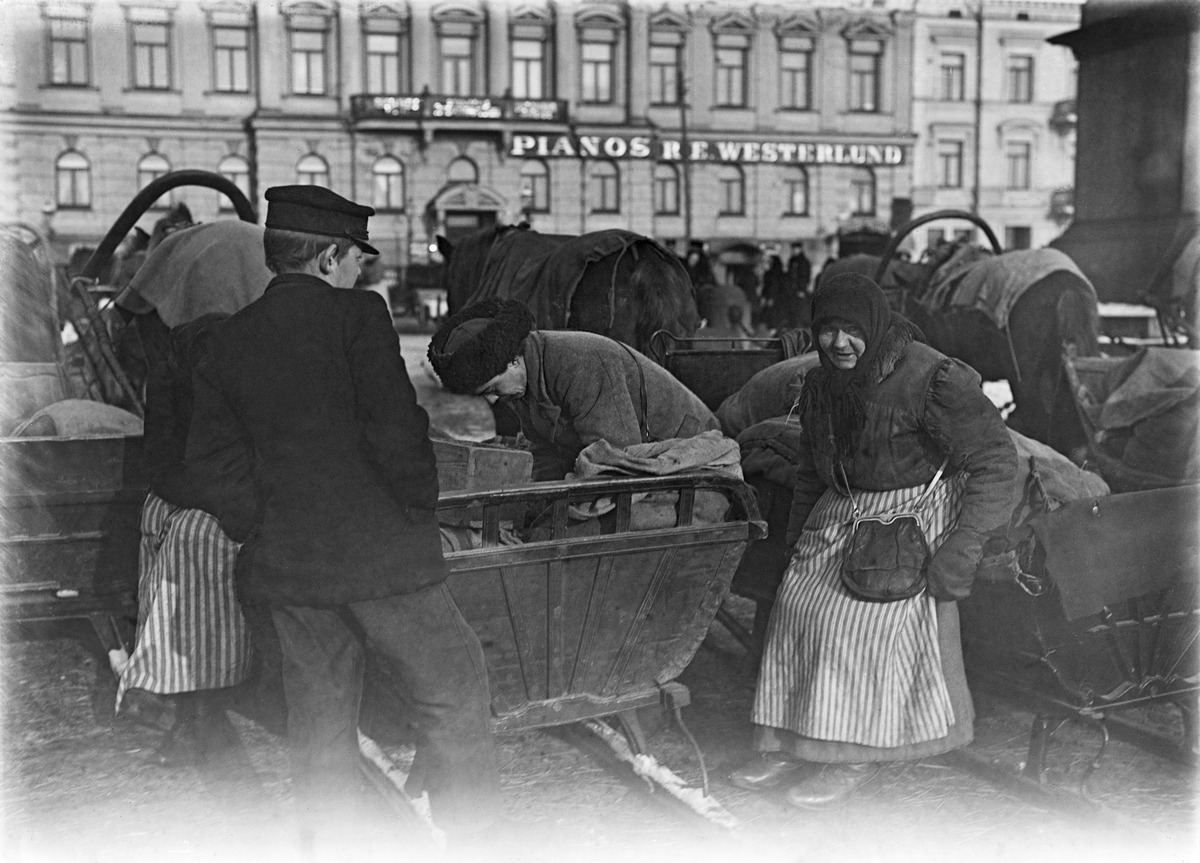
Torikauppiaita rekineen Kauppatorilla
sisällön kuvaus: Torikauppiaita rekineen Kauppatorilla. mustavalkoinen
Kuvaaja: Rosenberg, Harald, valokuvaaja
Ajankohta: kuvausaika 1900 n
Paikka: Suomi, Uusimaa, Helsinki, Kaartinkaupunki Helsinki, Kauppatori. Pohjoisesplanadi 7
Aiheet: kauppa torikauppa, hevonen, kuljetusvälineet reet, päähineet